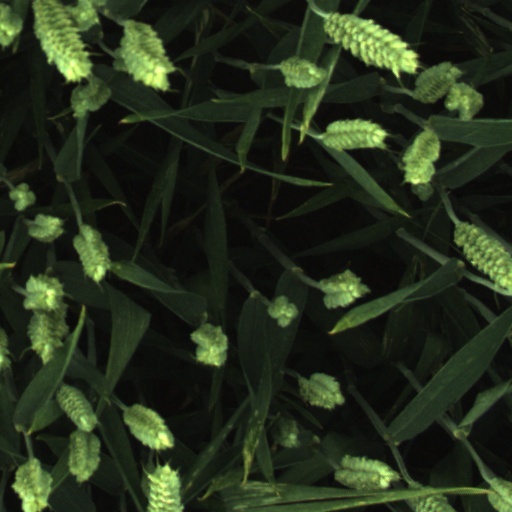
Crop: wheat